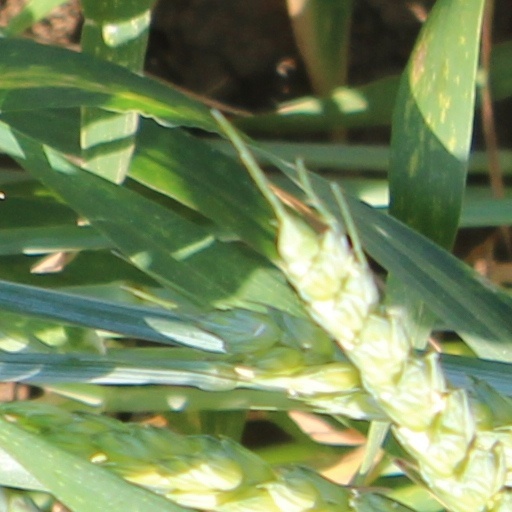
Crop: wheat